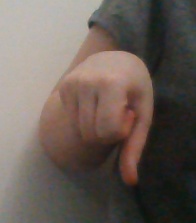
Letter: waw